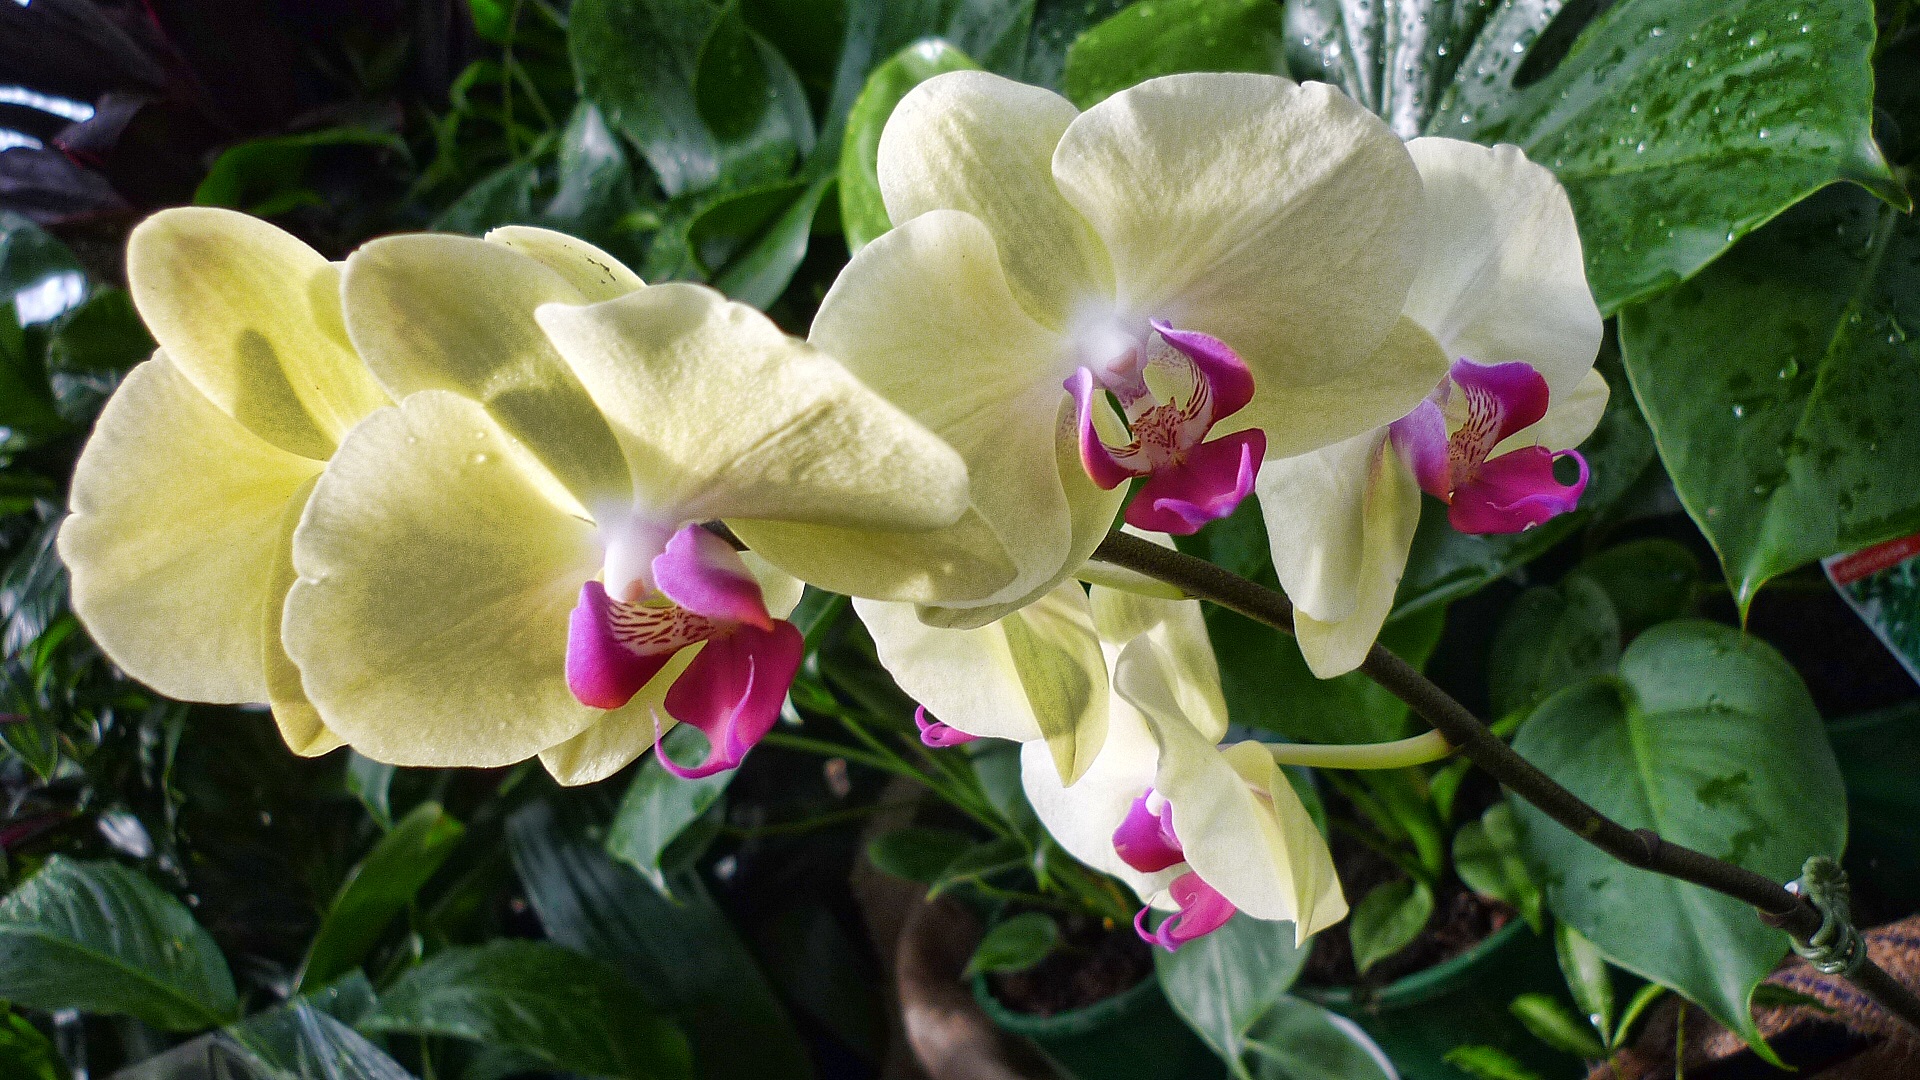
nature, plant, flower, floral, color, botany, flora, orchid, flowers, orchids, flowering plant, cattleya, land plant, moth orchid, violet family, everlasting sweet pea